Buddhist mythology

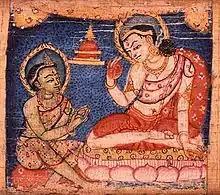
Sudhana learning from one of the fifty-two teachers along his journey toward enlightenment. Sanskrit manuscript, 11-12th century.

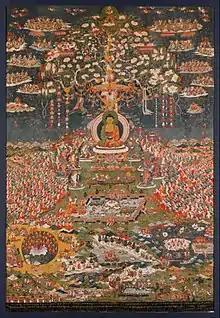
Amitabha, the Buddha of Eternal Life, in Sukhavati, the Western Pure Land. He is surrounded by followers, demigods, bodhisattvas and offerings. At the bottom are courtyards, giant lotus flowers, and pools from which the purified are being reborn.

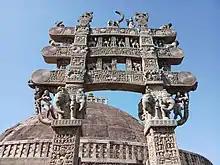
Gateway, Sanchi stupa

In addition to the Mahāyāna origin story, Mahāyanist texts include a wide variety of narratives and mythologies, with numerous divine figures and stories that do not appear in the earlier texts. These vary from dramatic or humorous tales, to abstract philosophical parables. Mahayana sutras such as the "Lotus sutra" and the "Avatamsaka Sutra" contain popular stories and parables which have been widely influential in Mahayana Buddhism.